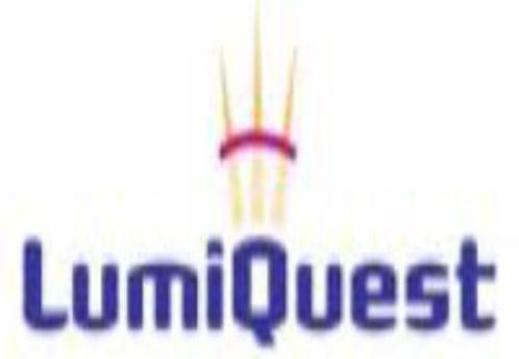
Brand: lumiquest
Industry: Necessities